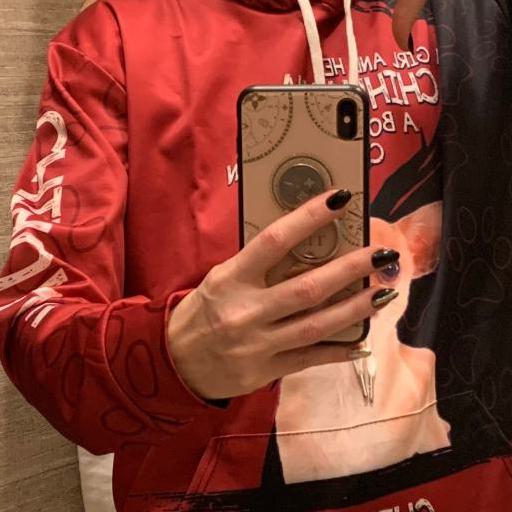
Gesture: no_gesture